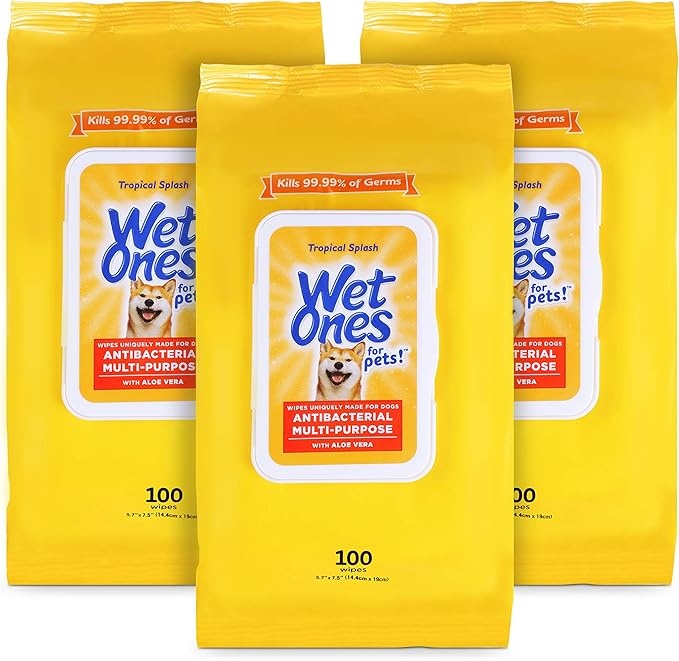
Wet Ones Multi-Purpose Pets Wipes with Aloe Vera for All Dogs - Tropical Splash Wipes for Dog Paws & All Over Use (Pack of 3, 300 Count Total)
About This WET ONES WIPES — Wet Ones hand wipes are now available for your favorite furry friends! The same team that brought you Wet Ones wipes for humans now has dog wipes for multi-purpose use HIGH QUALITY INGREDIENTS - Dog wipes from Wet Ones for Pets are formulated with top of the line ingredients that keep your pet fresh and clean in between baths GREAT TROPICAL SPLASH SCENT — The light Tropical Splash scent left behind by these dog grooming wipes from Wet Ones for Pets will not only help with dog odors but also leave your pet smelling their best EASY TO USE — The Wet Ones for Pets 100 count pouch is easy to use and tightly seals to lock in moisture and freshness. After you're done using the wipes, simply close the pouch to keep wipes moist WITH SOOTHING ALOE VERA — In order to keep your dog's skin and coat healthy, nourished, and moisturized, these wipes for dogs from Wet Ones include soothing Aloe Vera for a feel-good clean everyone can enjoy
Brand: WetOnes
Category: Animals & Pet Supplies > Pet Supplies > Pet Grooming Supplies > Pet Wipes > General Cleaning Wipes